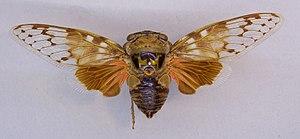
Platypleura est un genre d'insectes hémiptères de la famille des Cicadidae et de la sous-famille des Cicadinae.